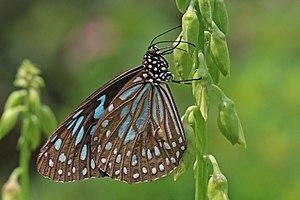
Tirumala septentrionis est un insecte lépidoptère de la famille des Nymphalidae, de la sous-famille des Danainae et du genre Tirumala.